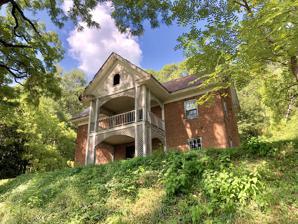
Building: Abel Hyatt House
Country: United States of America
Year built: 1880
Historic house in North Carolina, United States United States historic place Abel Hyatt House U.S. National Register of Historic Places Principal Facade, Abel Hyatt House Show map of North Carolina Show map of the United States Location Eastern side of NC 1168, 0.2 miles north of its junction with NC 1191, near Bryson City, North Carolina Coordinates 35°26′14″N 83°23′48″W / 35.43722°N 83.39667°W / 35.43722; -83.39667 Area 24.5 acres (9.9 ha) Built 1880 ( 1880 ) Built by Welch, Manus; Buchanan, Yhad Architectural style Greek Revival, I-house NRHP reference No. 91000340 Added to NRHP March 22, 1991 The Abel Hyatt House is a historic house in rural Swain County, North Carolina .  It is located about 3 miles (4.8 km) east of Bryson City , 300 yards (270 m) east of Highway 74, on the banks of the Tuckasegee River .  The two-story brick I-house was built in 1880 by Abel Hyatt, a farmer, and is the only known 19th-century masonry house in the county.  It is a fine example of vernacular Greek Revival style. The house was listed on the National Register of Historic Places in 1991. See also National Register of Historic Places listings in Swain County, North Carolina References